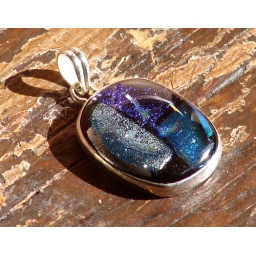
fused dichroic glass pendant set in sterling silver